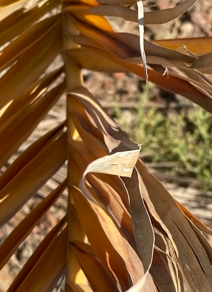
Label: Magnesium Deficiency